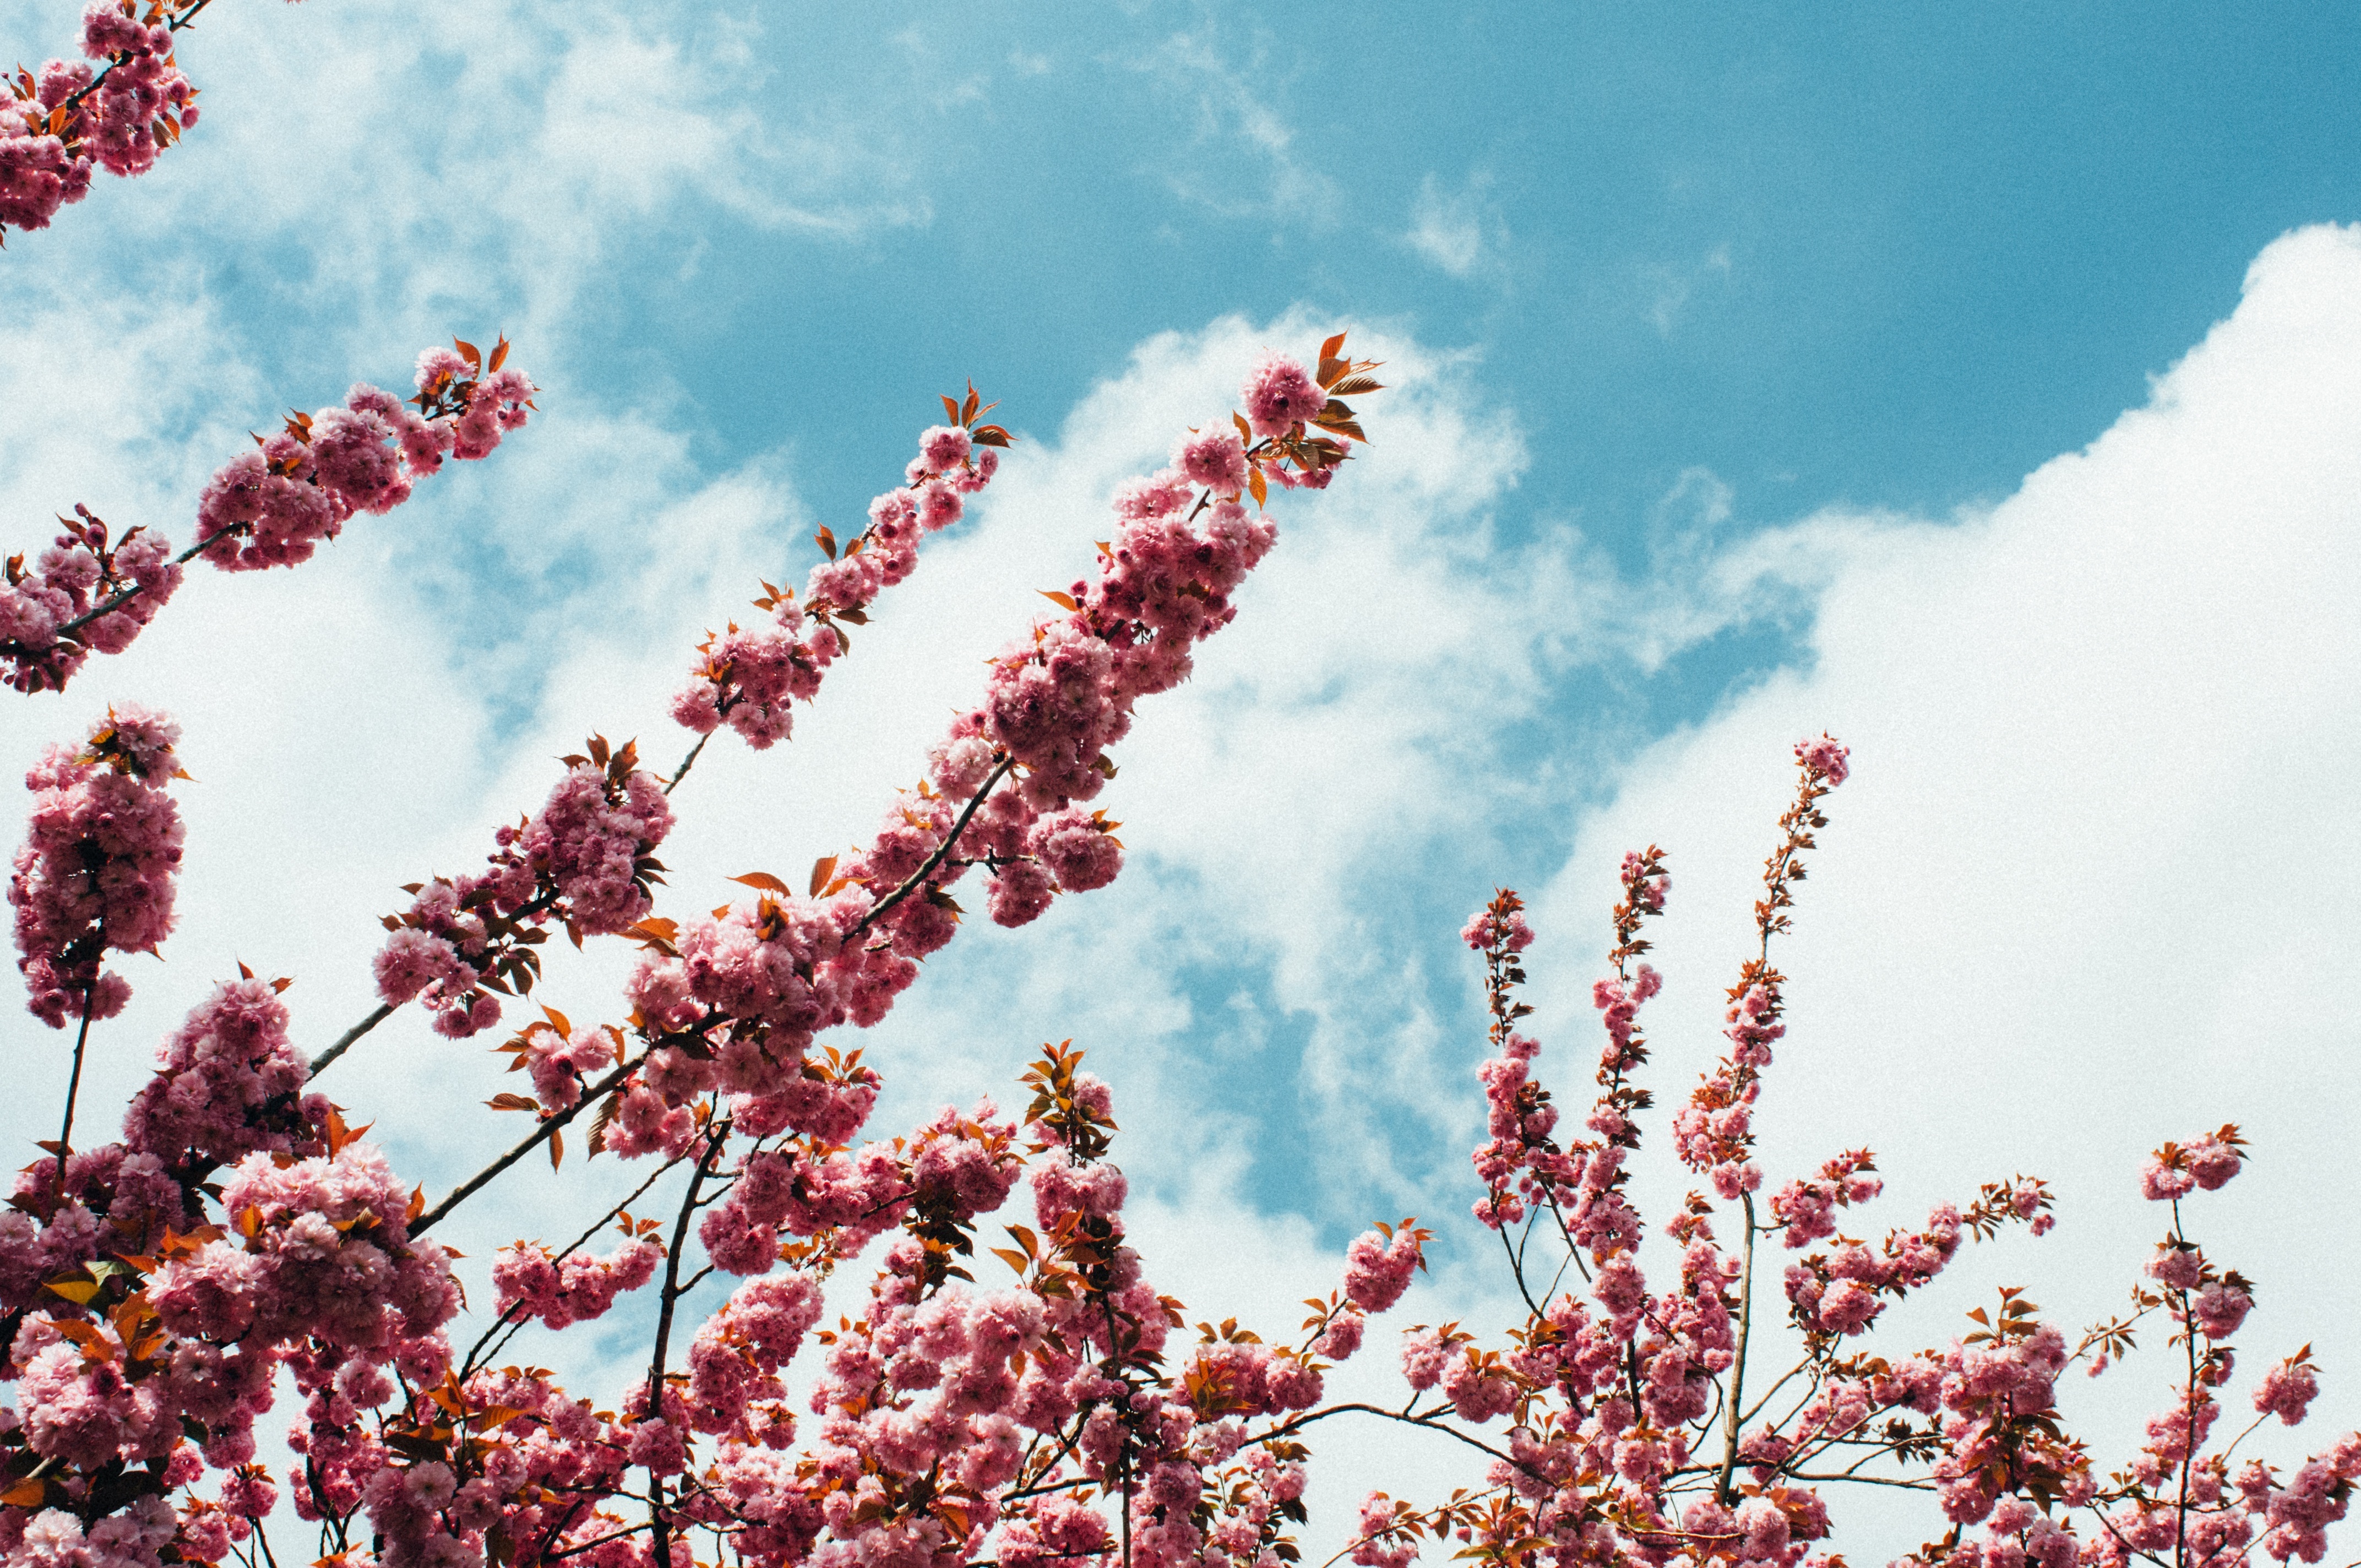
tree, nature, branch, blossom, plant, sky, warm, leaf, flower, food, spring, red, produce, flora, season, cherry blossom, clouds, shrub, macro photography